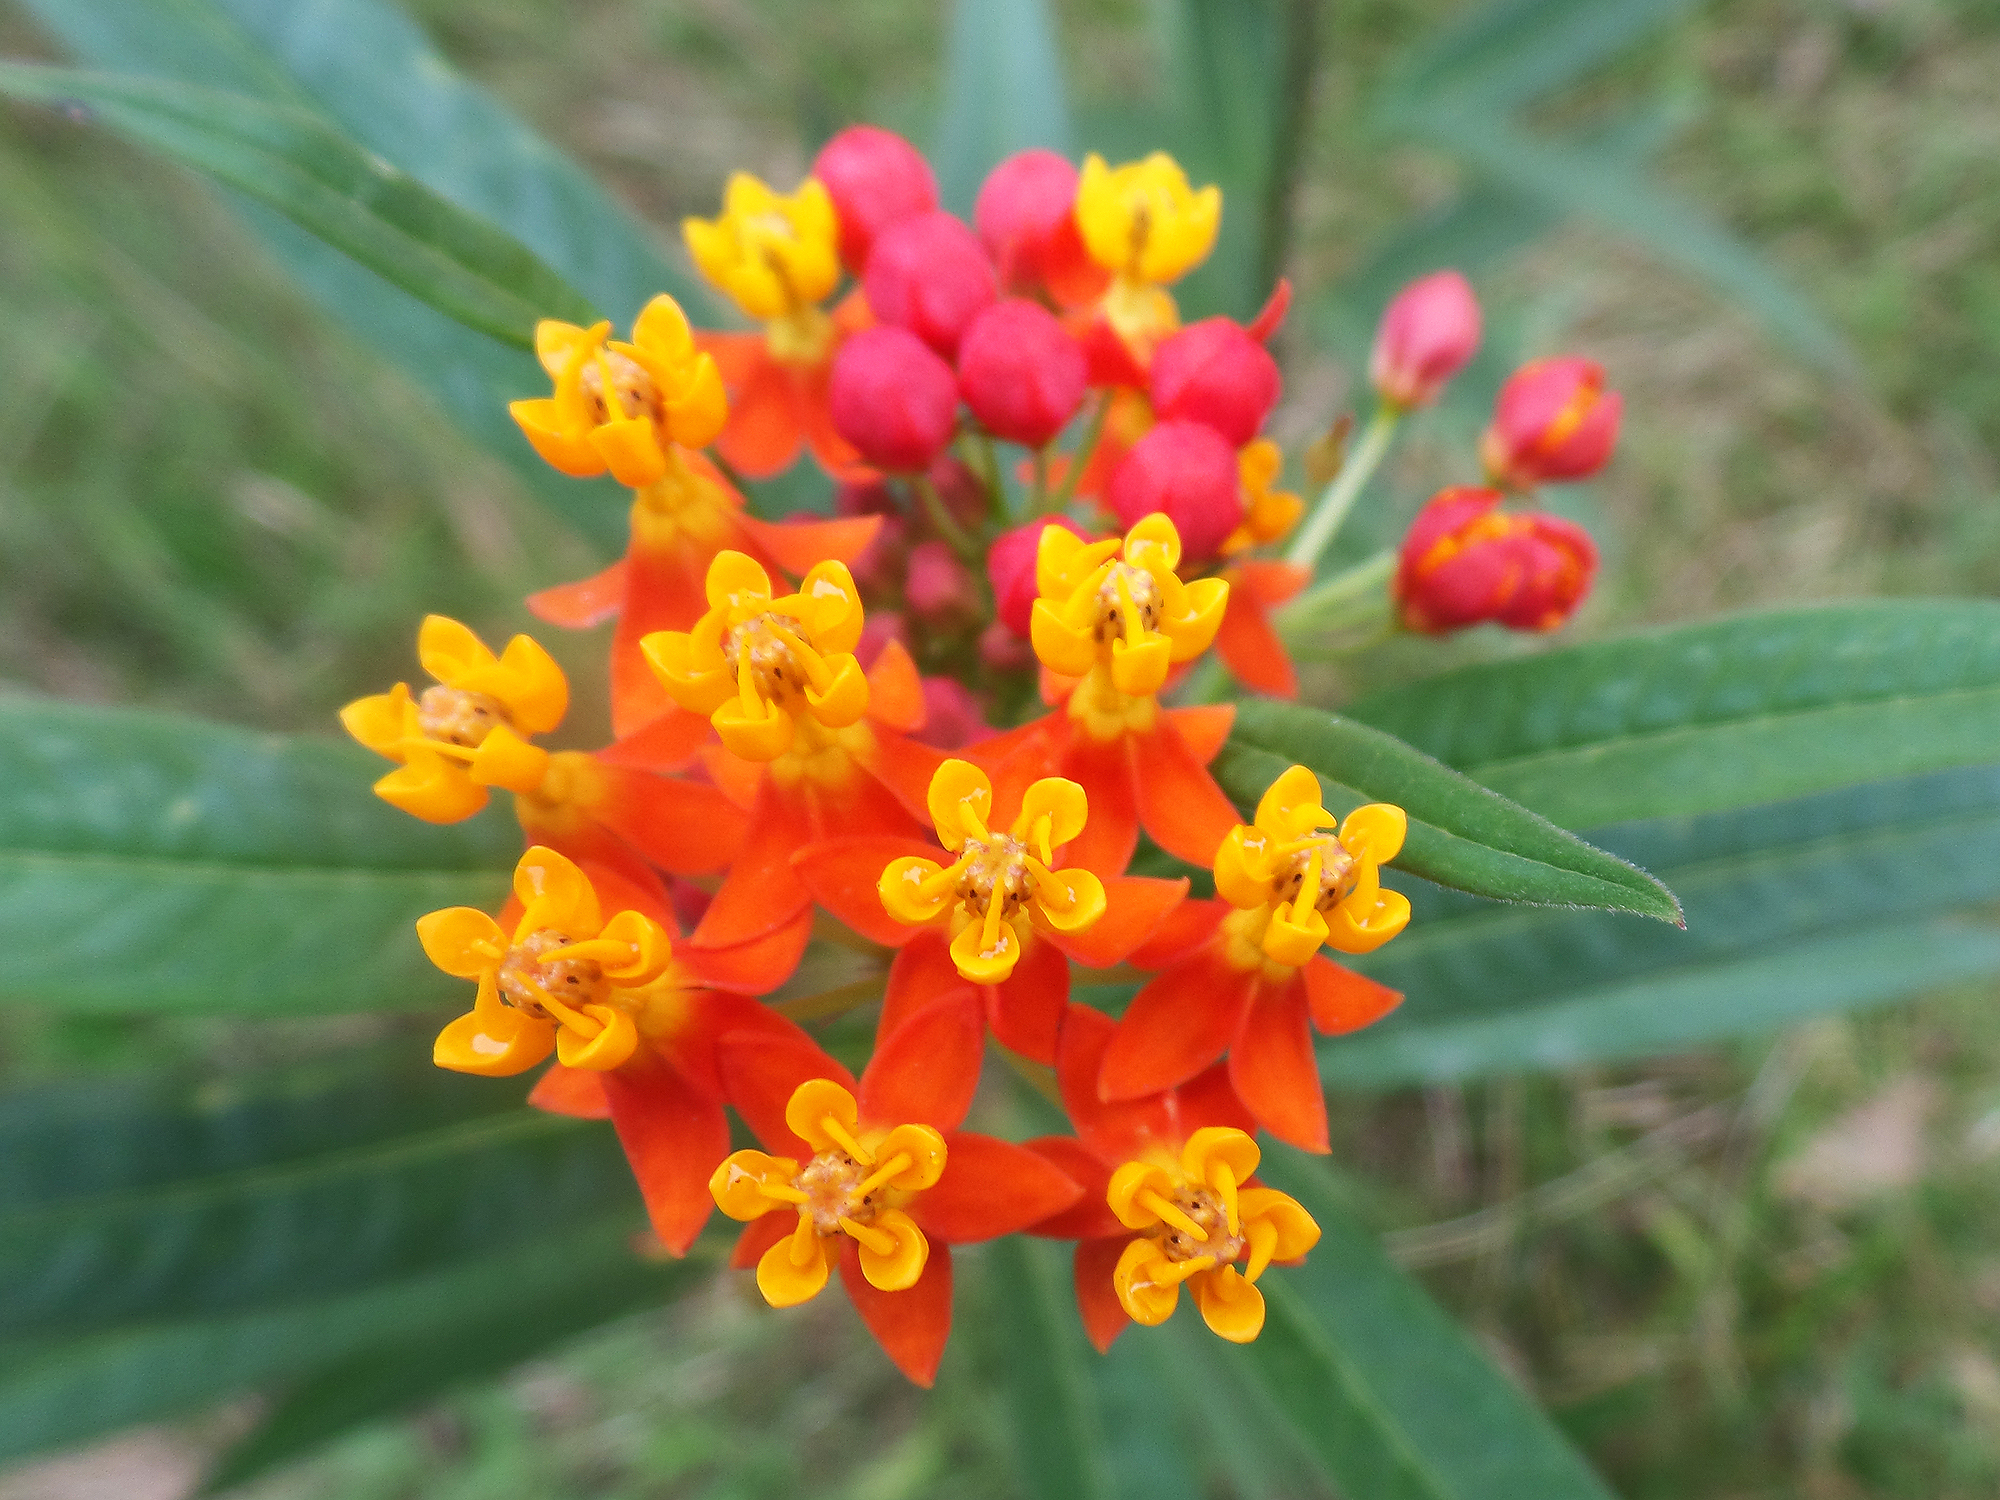
beach, plant, flower, produce, macro, evergreen, botany, flora, wildflower, flowers, australia, nsw, bendalongpoint, shrub, macro photography, flowering plant, lantana camara, land plant, tropical milkweed